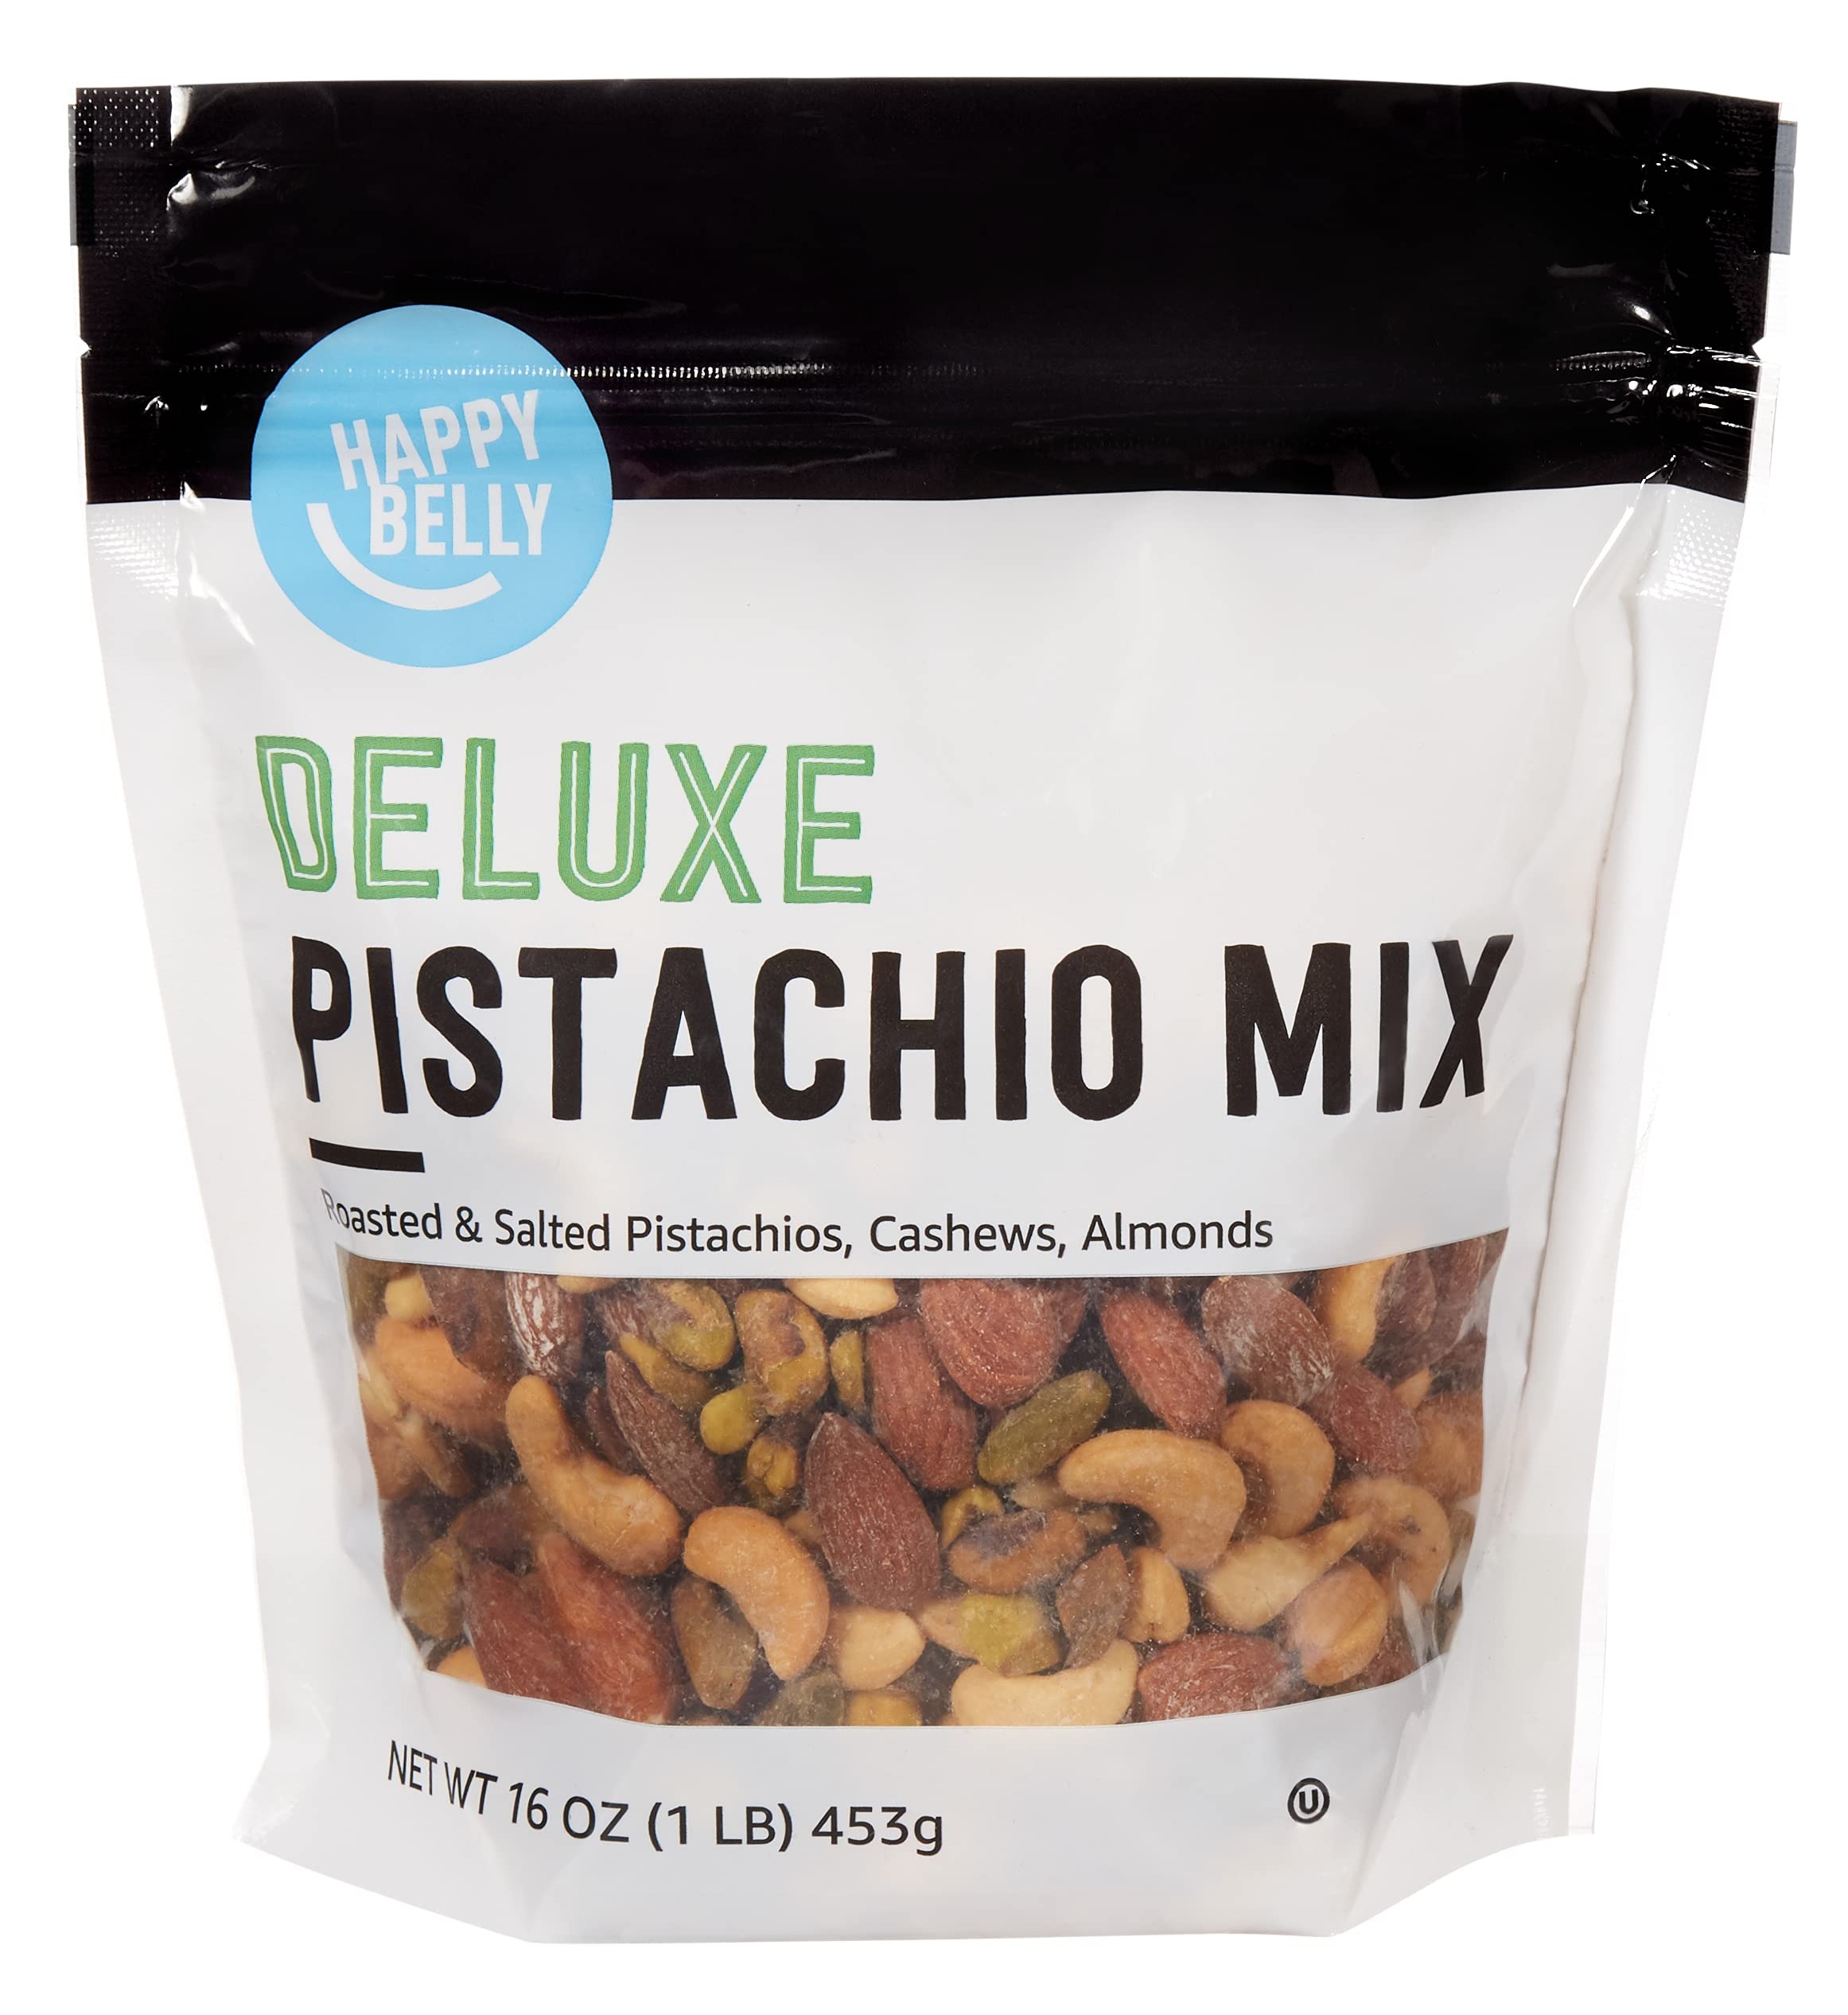
Item Name: Amazon Brand - Happy Belly Deluxe Pistachio Mix, 1 pound (Pack of 1)
Bullet Point 1: One 16-ounce bag of Happy Belly Deluxe Pistachio Mix
Bullet Point 2: Resealable bag
Bullet Point 3: Kosher
Bullet Point 4: An Amazon Brand
Value: 16.0
Unit: Ounce

Price: 12.29